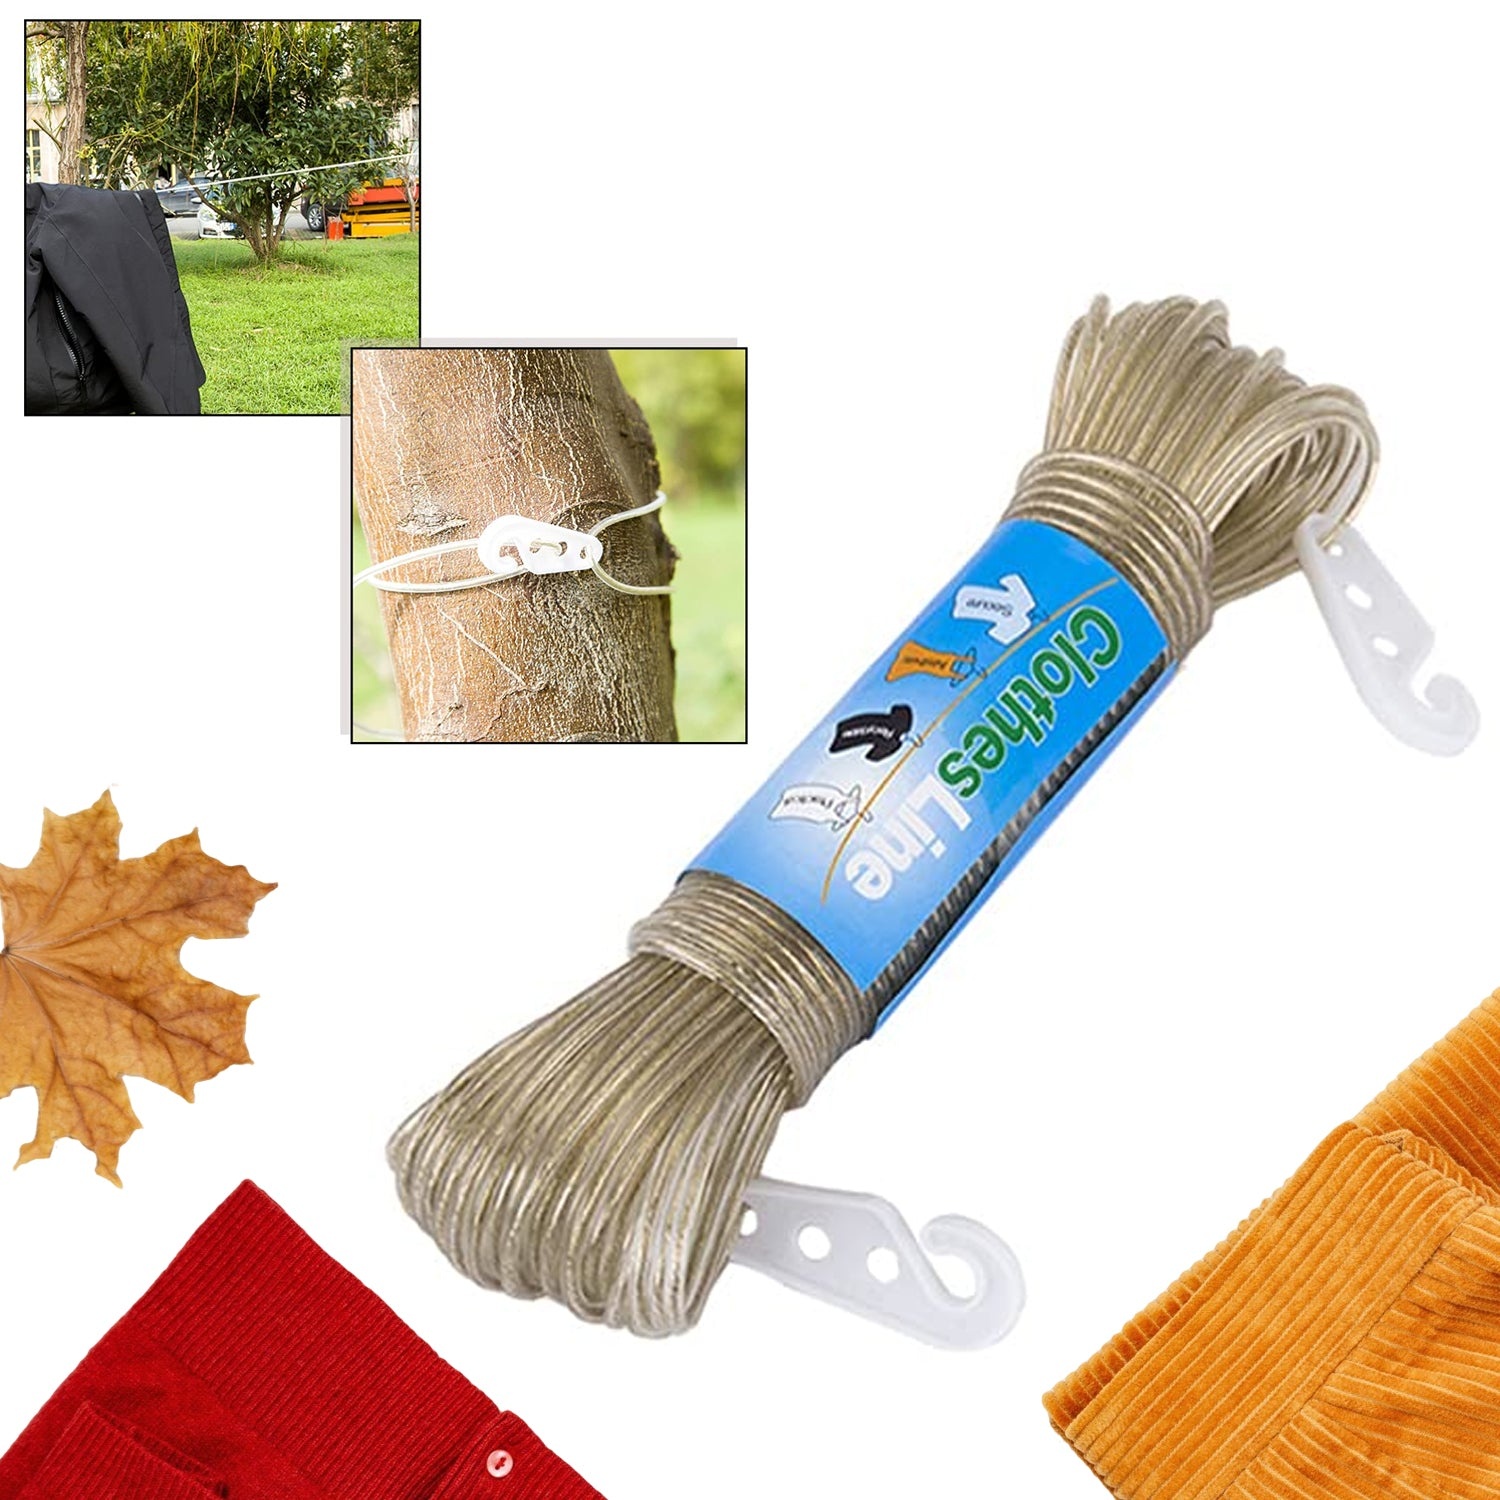
Clothesline Portable Travel Clothesline Adjustable with 2 Plastic Hooks (10 M Approx / 1 Pc)
Category: Home & Garden > Household Supplies > Laundry Supplies > Drying Racks & Hangers